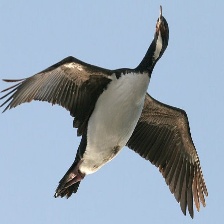
Species: AUCKLAND SHAQ
Scientific name: LEUCOCARBO COLENSOI